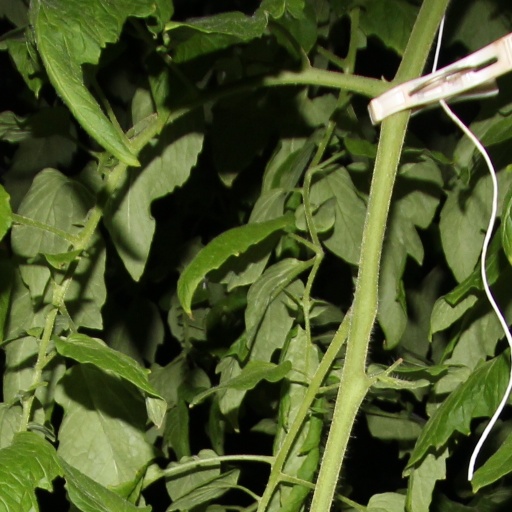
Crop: tomato